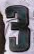
Number: 3